Jeremy Soule

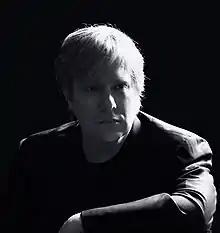
Soule in 2010

Jeremy Soule (born December 19, 1975) is an American composer of soundtracks for film, television, and video games. He has composed soundtracks for over 60 games and over a dozen other works during his career, including "The Elder Scrolls", "Guild Wars", "Total Annihilation", and the "Harry Potter" series.